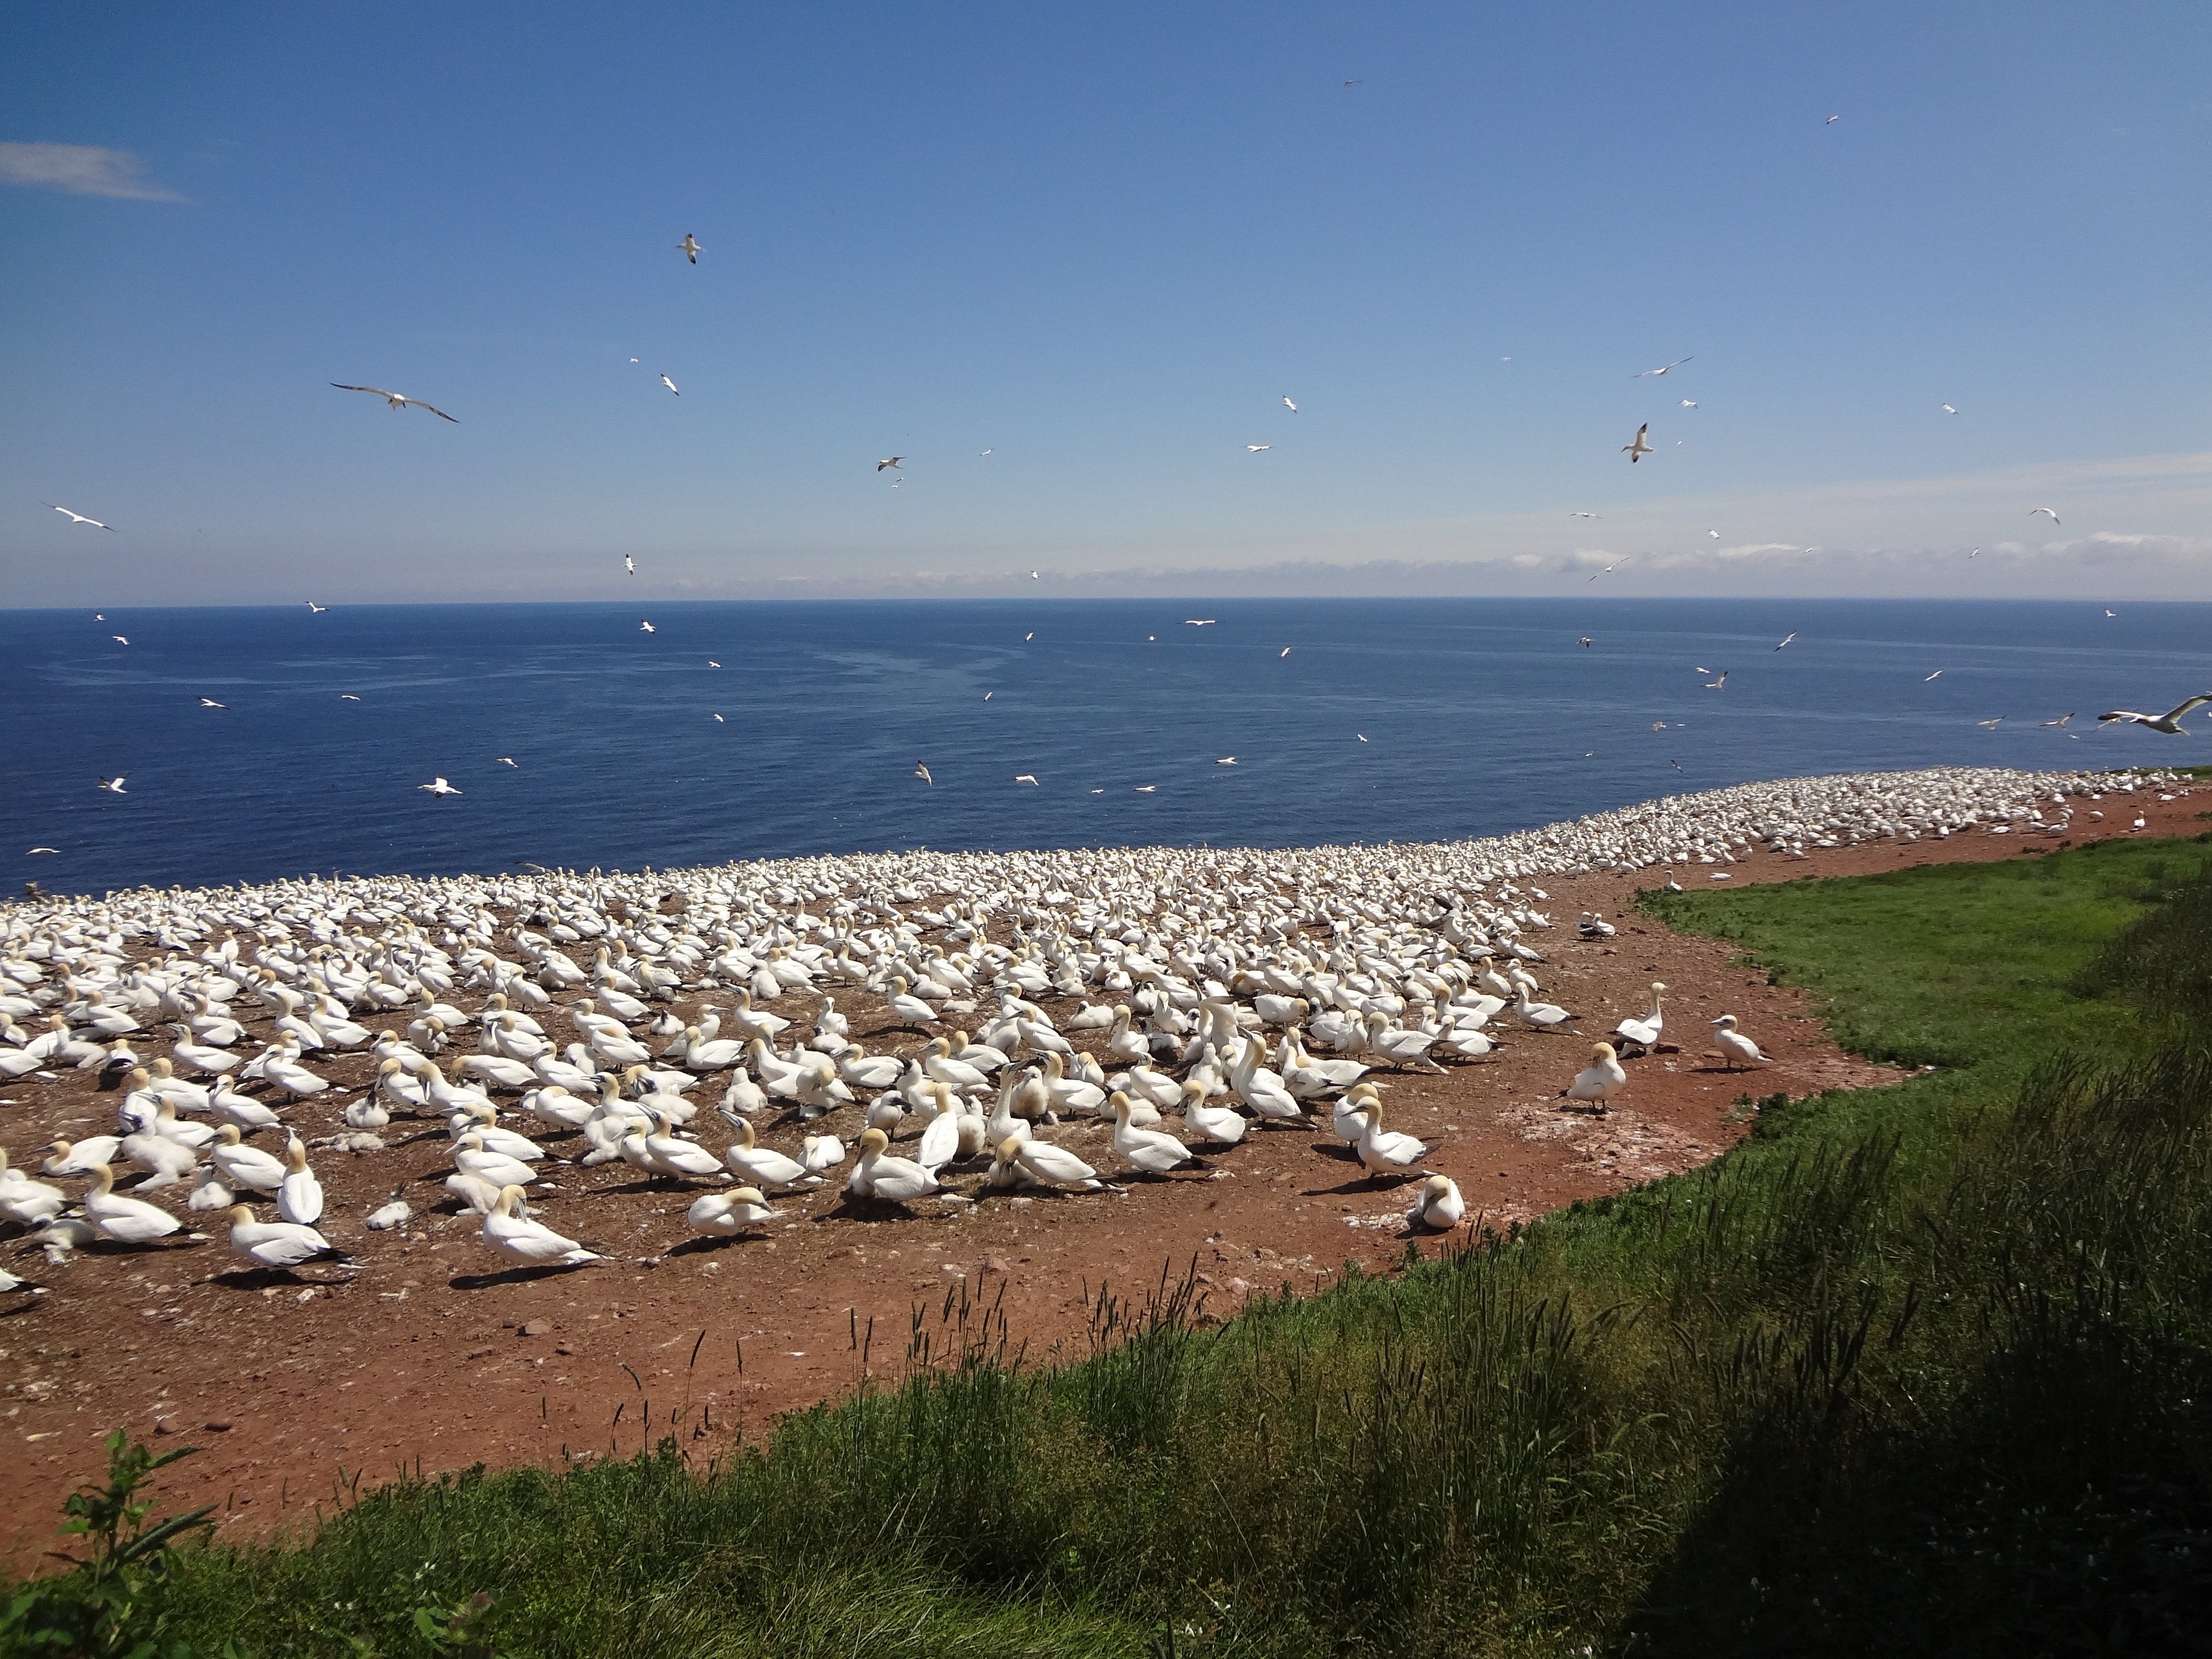
beach, sea, coast, ocean, horizon, shore, wave, wind, cliff, flight, bay, terrain, fauna, sea bird, body of water, cape, gannet, aerial photography, atmosphere of earth